Turkmen cuisine

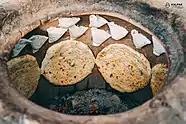
Turkmen bread baking in tandyr

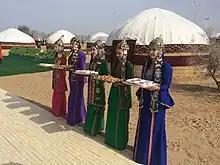
Turkmen girls at a Novruz festival greet guests with pishme and dried fruits.

Meals are almost always served with naan, Central Asian flatbread, known locally as "çörek". Turkmen bread is prepared differently from other breads in the region in thick, round disc-shaped loaves baked in a traditional tamdyr clay oven. Bread baked with meat inside ("etli çörek", or "meat bread") can be consumed as a meal in itself. "Ýagly çörek" (literally "oily bread, buttery bread") is a flaky, layered type of flat bread made with butter. Pishme are soft, bite-sized, sweetened, fried breads traditionally presented to arriving guests as a welcoming gesture.